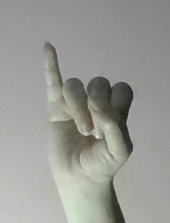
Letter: meem